Fahadh Faasil

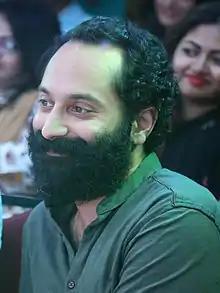
Fahadh at an event in 2018

Fahadh is considered among the most popular and highest-paid actors of Malayalam cinema, according to various media reports. Fahadh is noted for playing a variety of roles in a variety of genres. Princy Alexander of "Onmanorama" called him a "force to reckon with". Writing for "The News Minute", Fahir Maithutty called him a front-runner of the New Generation Wave and said, "Fahadh possesses traits that set him apart as an actor — his command over dialects and his ability to transform to any character."